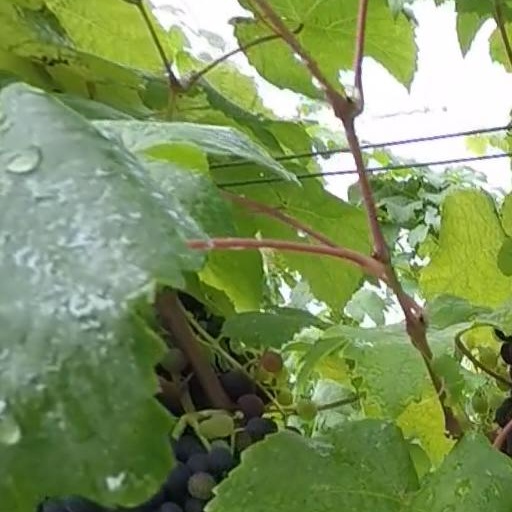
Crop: grape